BelAZ

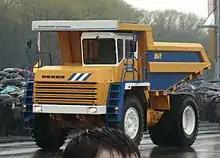
Mining dump truck BelAZ-7547

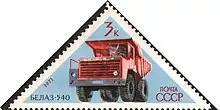
1971 USSR postage stamp depicting BelAZ 540

BelAZ is a Belarusian automobile plant and one of the world's largest manufacturers of large and especially large dump trucks, as well as other heavy transport equipment for the mining and construction industries.